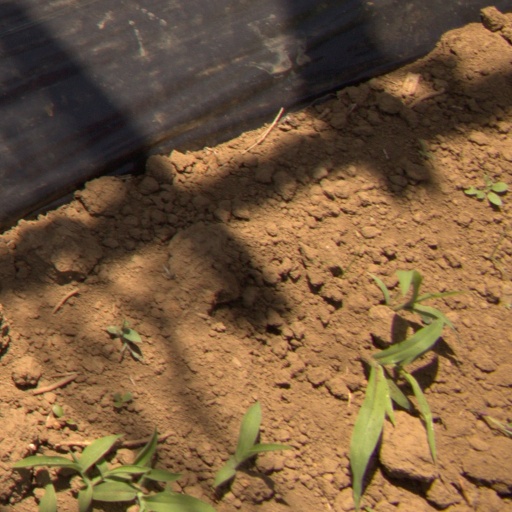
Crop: Jerusalem artichoke